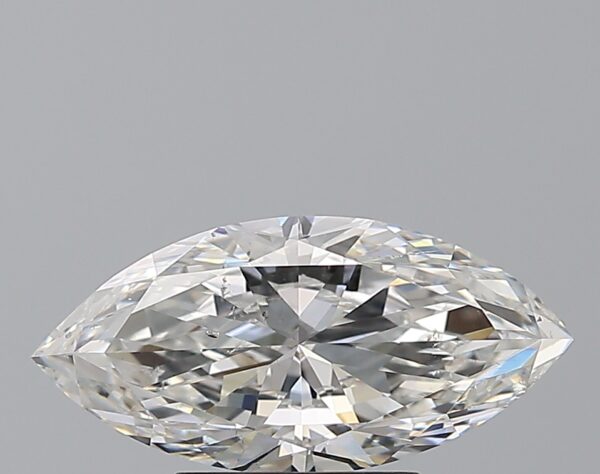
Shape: marquise
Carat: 2
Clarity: SI2
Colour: E
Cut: VG
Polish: VG
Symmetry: VG
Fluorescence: ST
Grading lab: GIA
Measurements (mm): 13.05 x 6.23 x 3.77